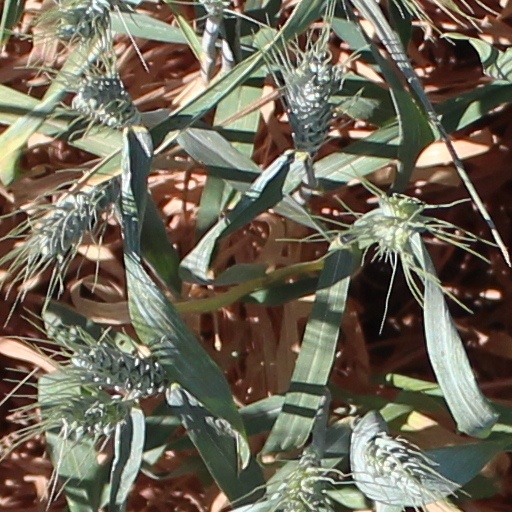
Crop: wheat